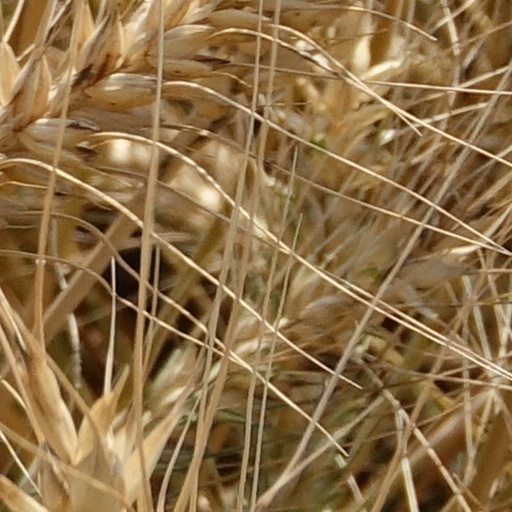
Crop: wheat